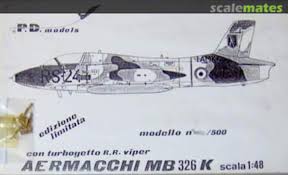
Label: Rs-24